Amanita aestivalis

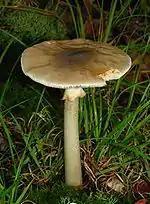
"A. brunnescens"

According to Singer, the species is often mistaken for "A. verna" in the eastern United States. "A. verna", however, has ellipsoid spores. Other white amanitas within the range of "A. aestivalis" include the deadly toxic species "A. virosa" (has a more loose cottony stem), "A. phalloides" (the cap usually has an olive-green tint) and "A. bisporigera" (typically has two-spored basidia). "A. aestivalis" is sometimes considered a white form of "A. brunnescens", but this latter species has dusky brownish gray radial stripes and usually has many fibrils (short section of hyphae) projecting from the surface, to produce a fine, hairy appearance. Further, it stains more rapidly than "A. aestivalis". "A. asteropus" (the "European star-footed Amanita") is cream to yellow color, and differs from "A. aestivalis" in its reaction to chemical tests. It is only known from Europe.